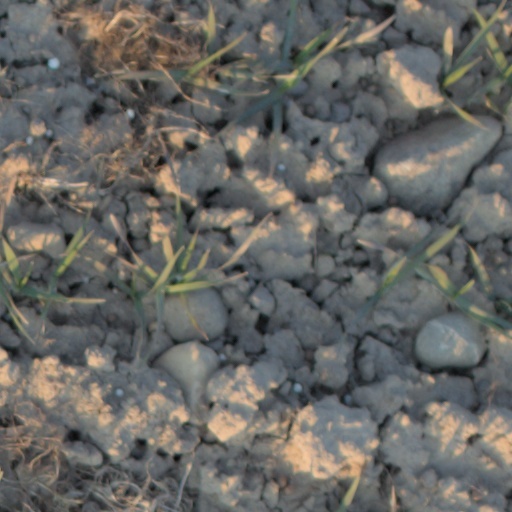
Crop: wheat